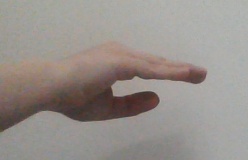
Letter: jeem